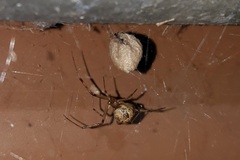
Species: Parasteatoda_tepidariorum